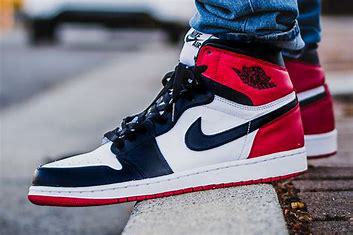
Brand: Jordan
Model: 1 Retro